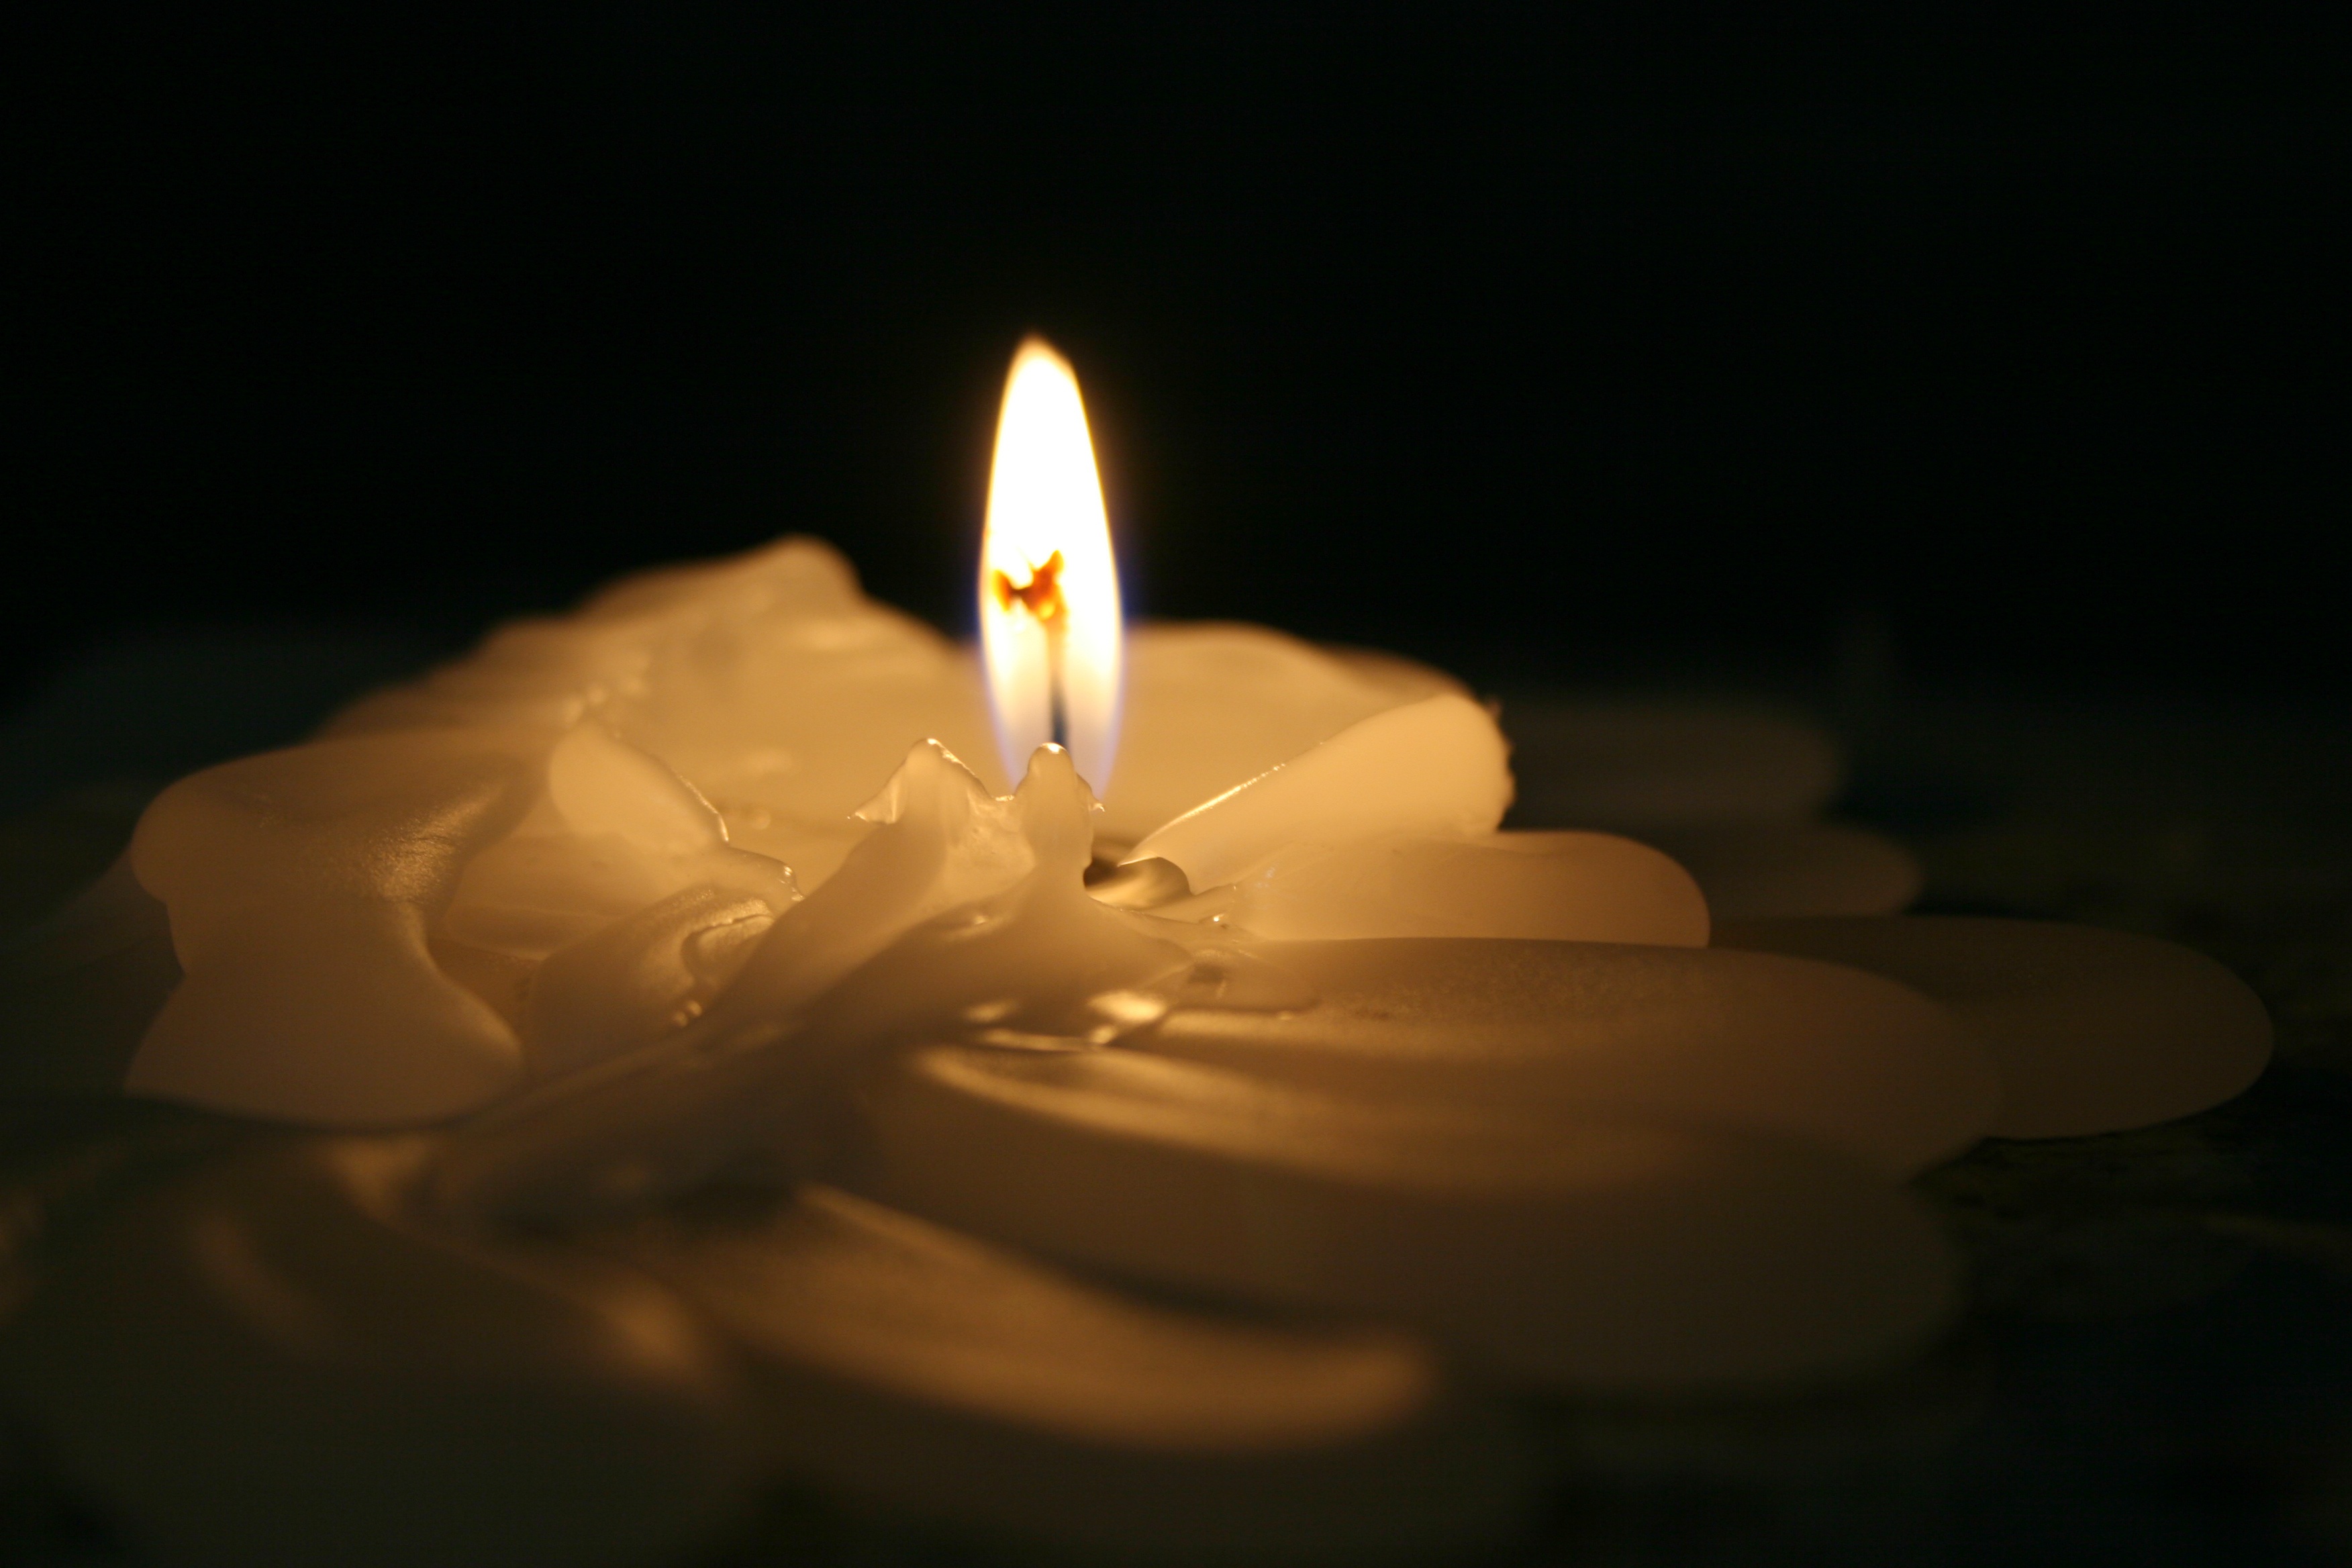
light, white, night, flower, petal, reflection, flame, fire, religion, darkness, candle, lighting, decor, faith, light fixture, prayer, candlelight, macro photography, calls, half light, light dinner candles, still life photography, incandescent light bulb